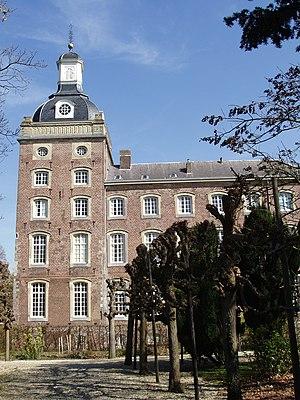
Barthélemy Digneffe, né 1724 à Liège où il meurt le 14 juin 1784, est un architecte baroque qui œuvra principalement dans la région de Liège-Aix-la-Chapelle-Maastricht.